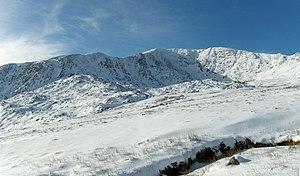
Carnedd Llywelyn est la montagne la plus haute de la chaîne des Carneddau dans les montagnes d'Eryri, en Galles du Nord. À 1 064 m, Carnedd Llywelyn est le sommet le plus haut du pays de Galles derrière le mont Snowdon. Son sommet s'est situé sur la frontière actuelle entre Gwynedd et Conwy.